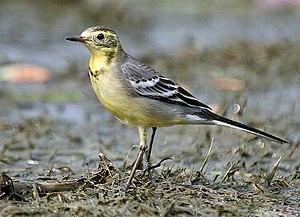
La Bergeronnette citrine est une espèce de passereaux appartenant à la famille des Motacillidae. Le terme citrine se réfère à sa coloration jaunâtre. Sa taxonomie, sa phylogénie font l'objet d'un débat considérable au début du XXIᵉ siècle. C'est parce que cet oiseau est une espèce cryptique complexe avec la Bergeronnette printanière.